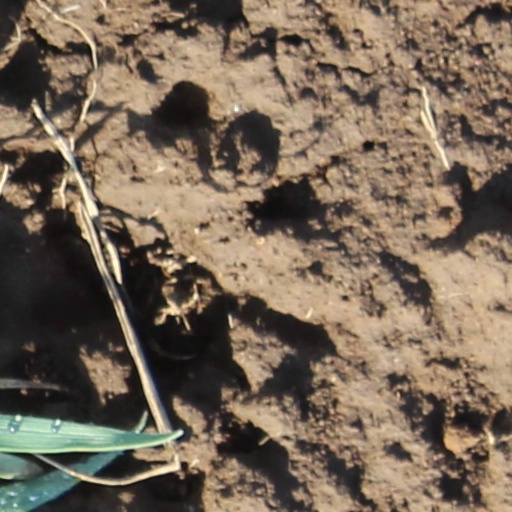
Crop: wheat